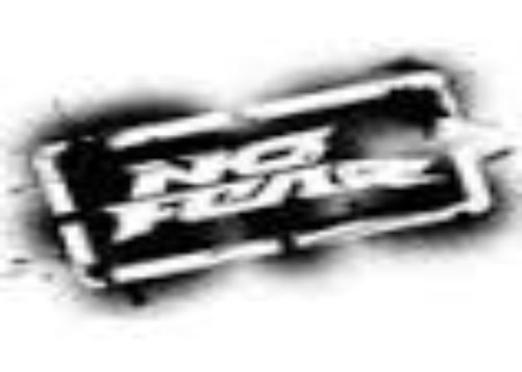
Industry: Leisure